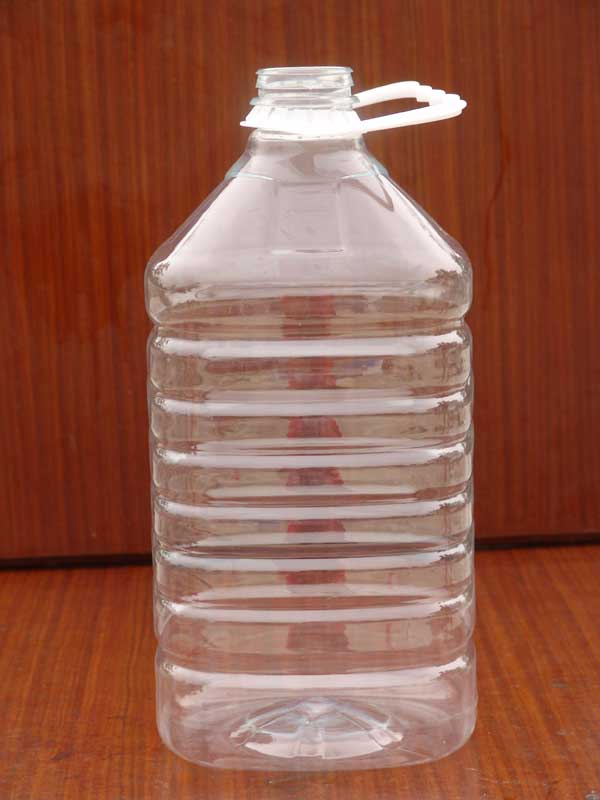
Waste category: plastic